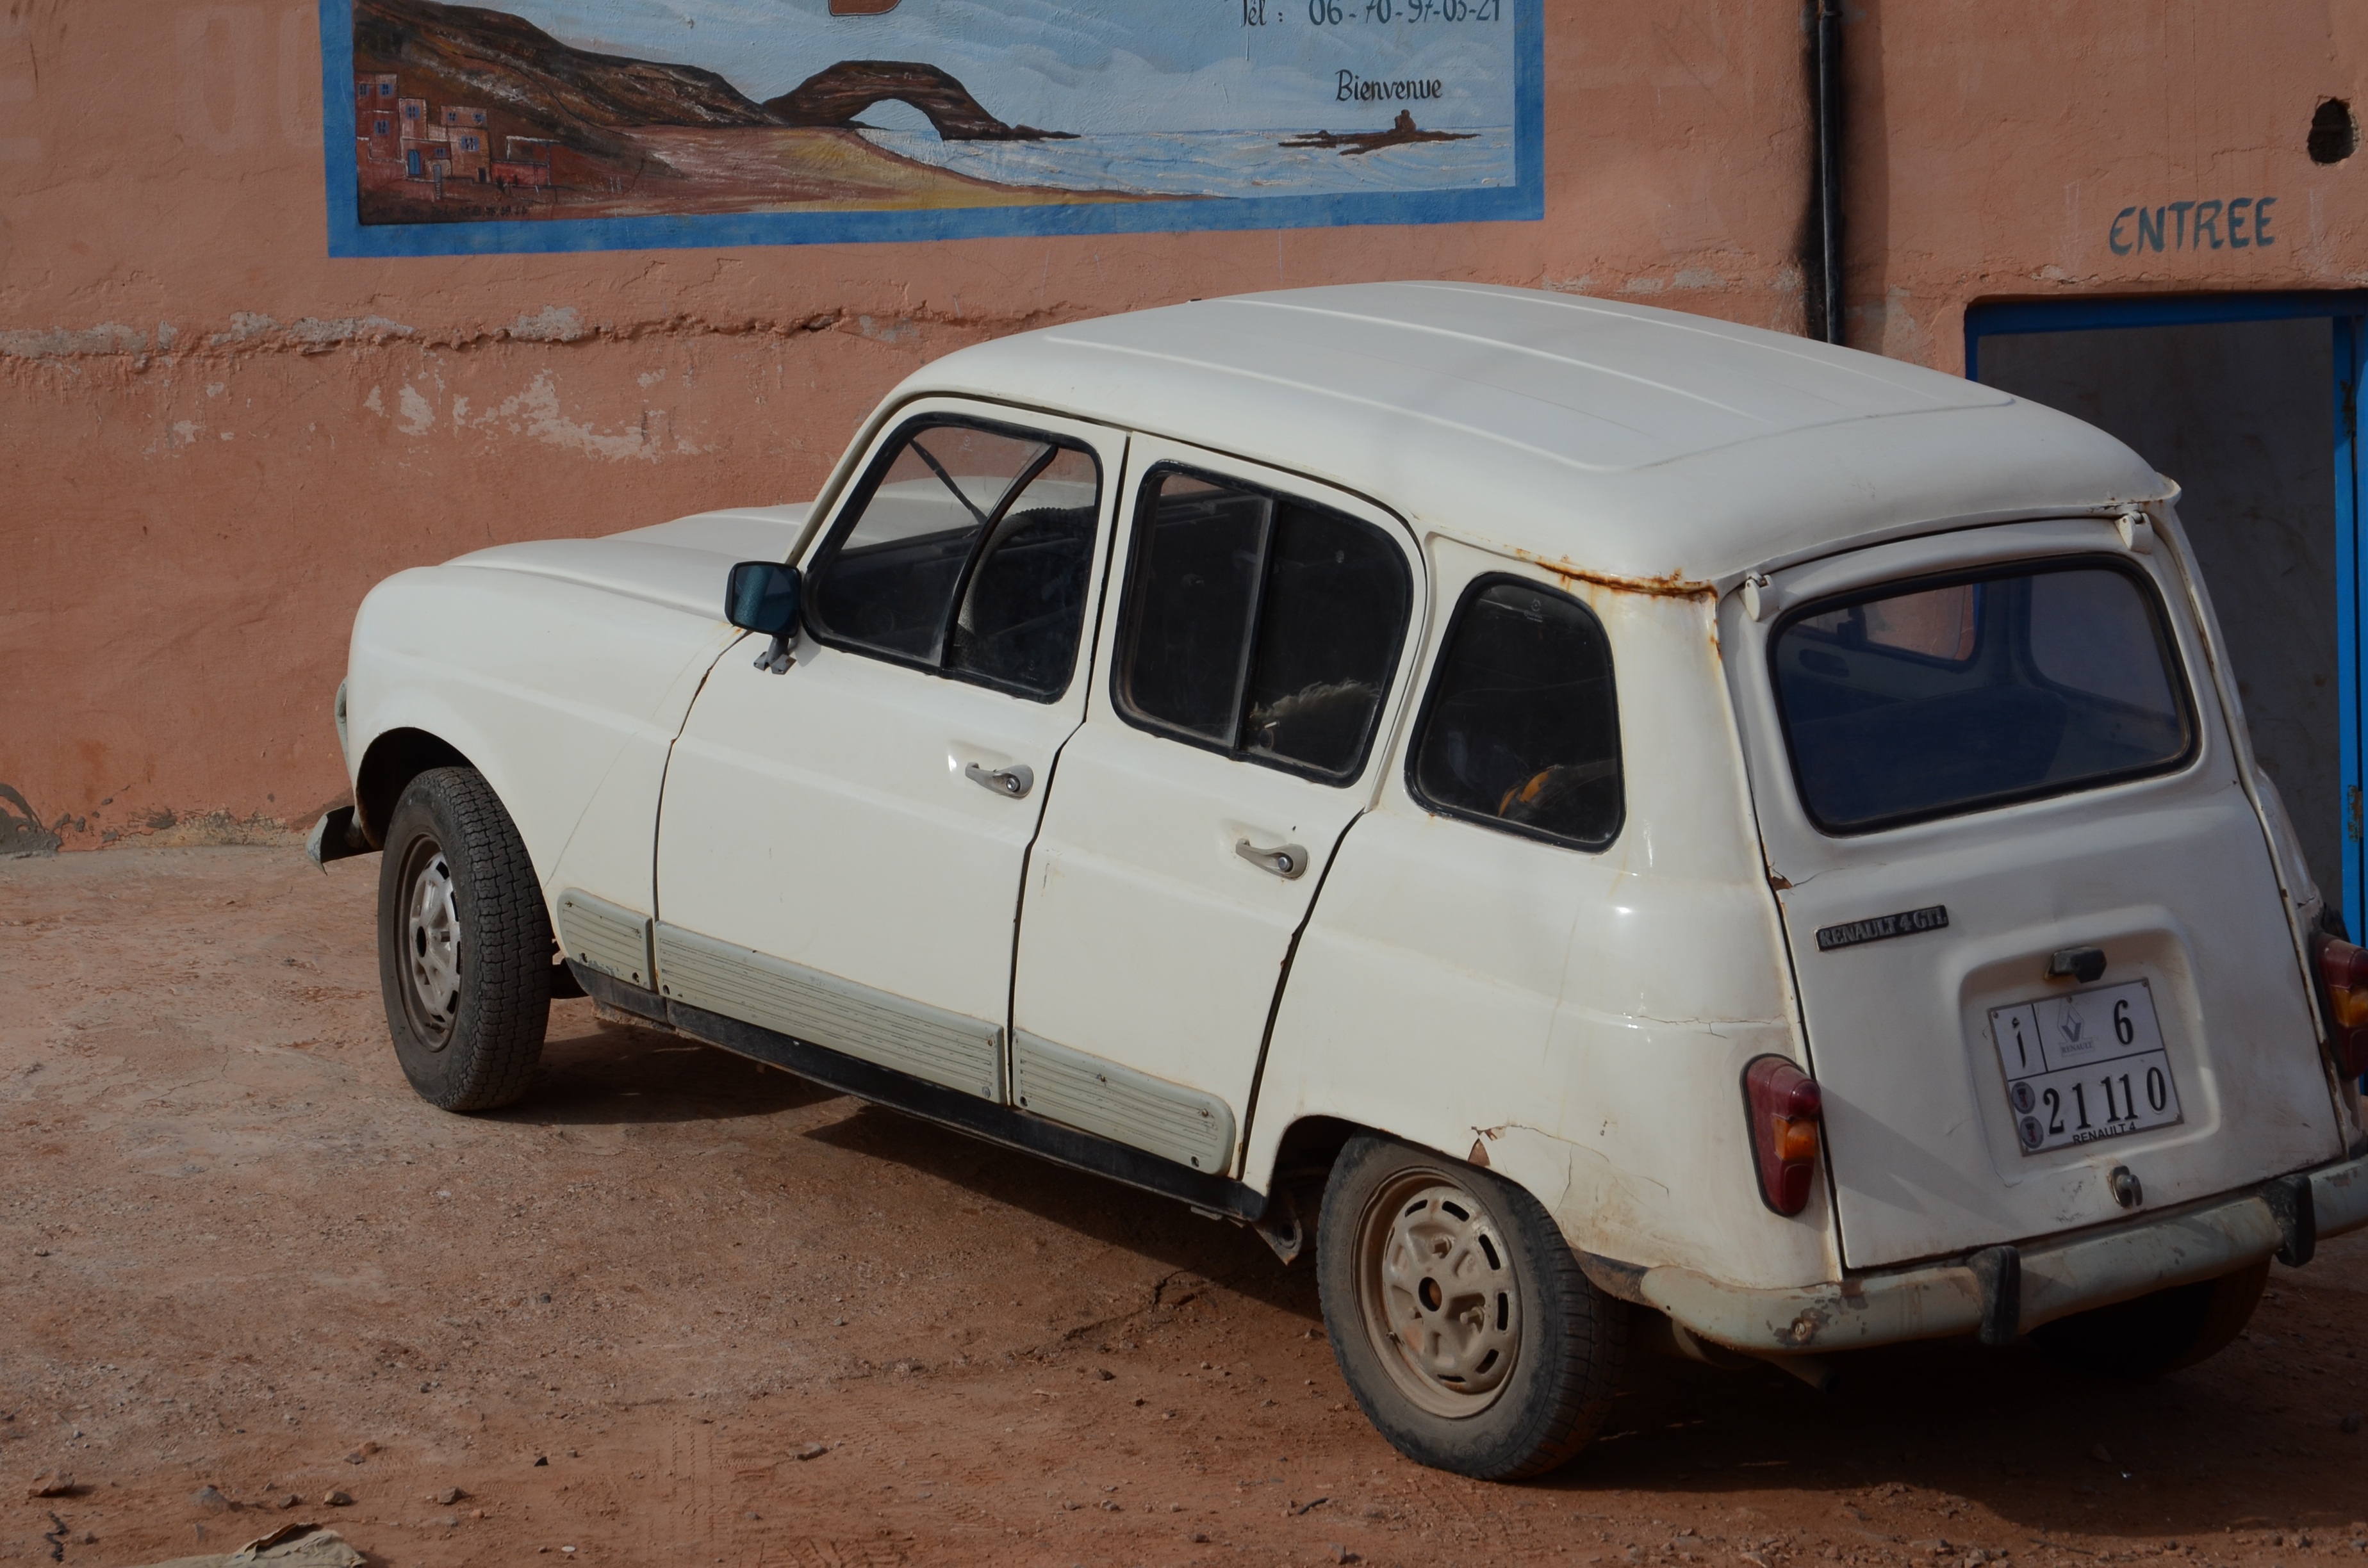
car, desert, city, vehicle, holiday, motor vehicle, vintage car, hatchback, morocco, oldtimer, classic, renault, city car, compact car, automotive design, family car, renault 4